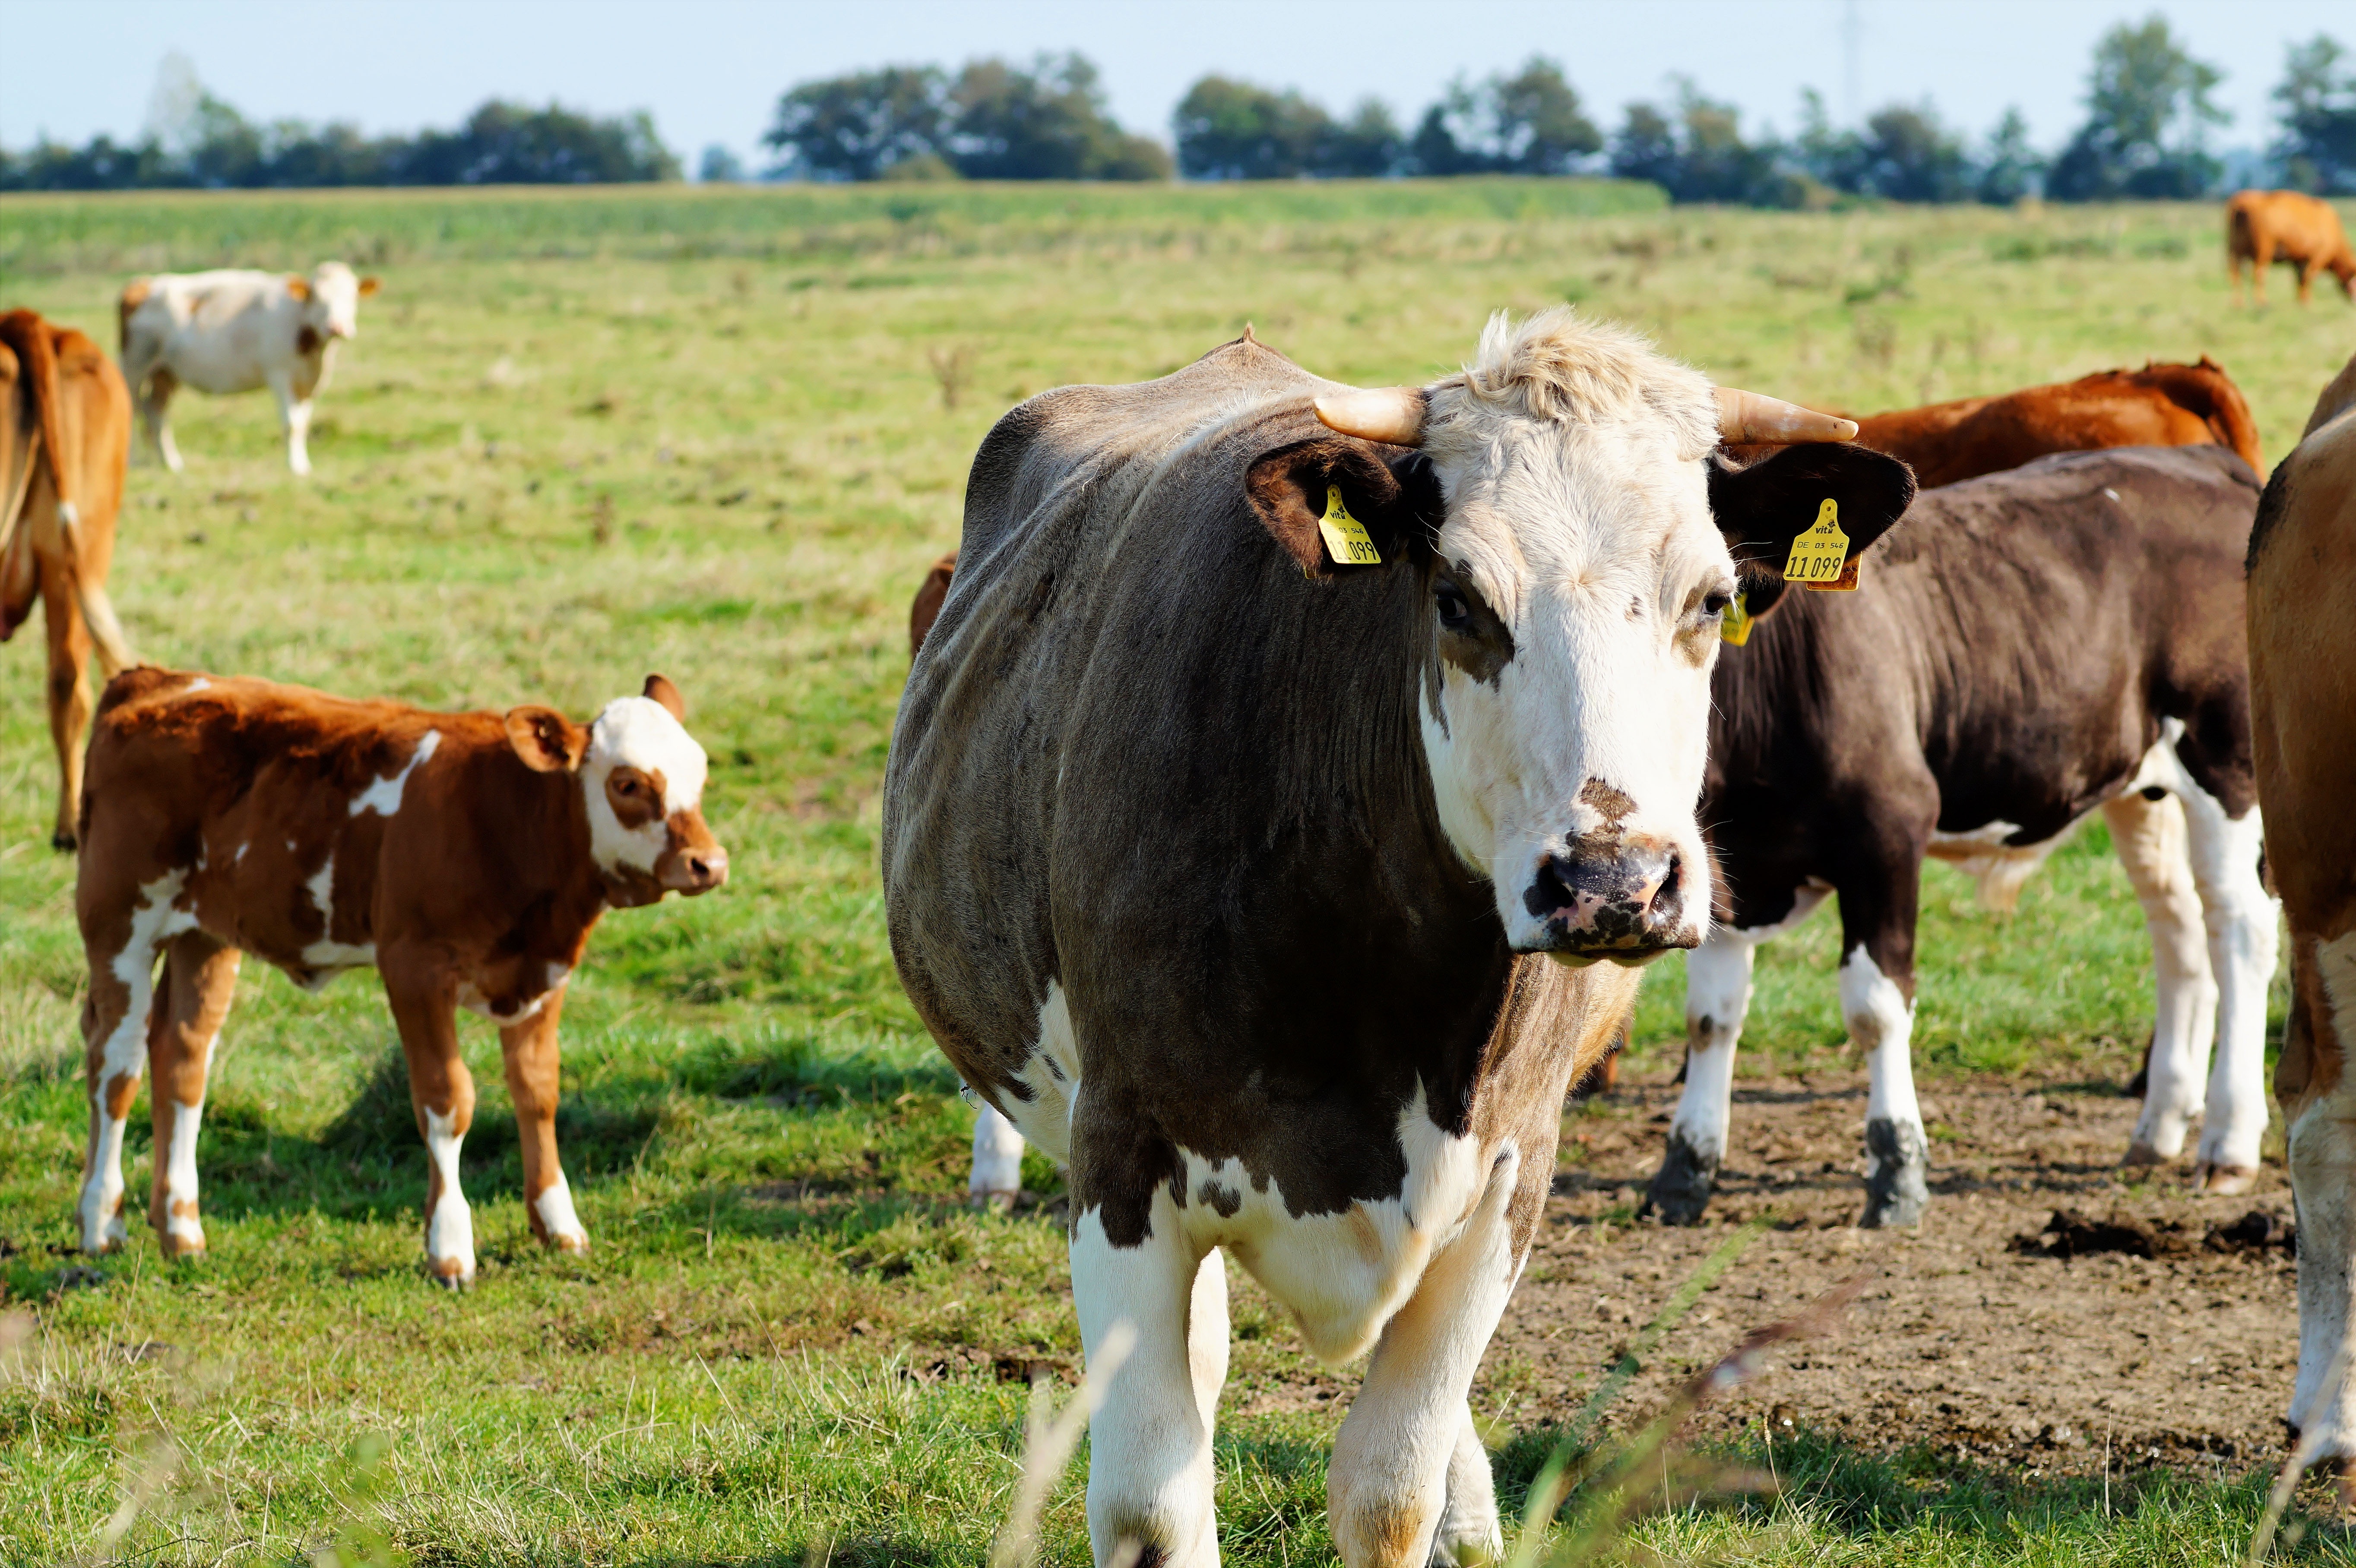
landscape, nature, grass, field, farm, meadow, cute, flock, cattle, herd, pasture, grazing, mammal, agriculture, fauna, graze, cows, grassland, animals, habitat, ruminant, herbivores, rural area, calves, young animals, happy cows, dairy cow, cattle like mammal